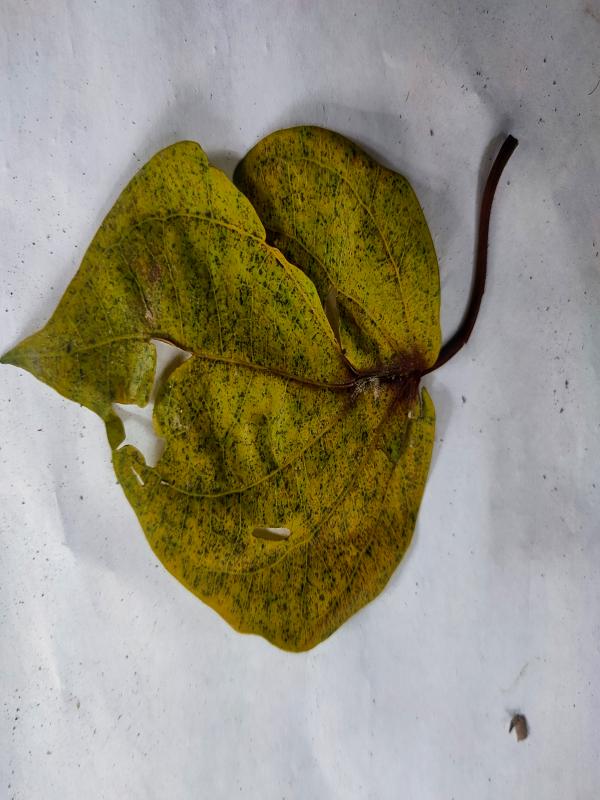
Label: Dried_Leaf